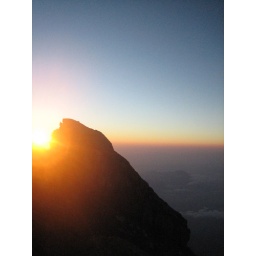
Sunrising on the pacific ocean from holy mountain (3300m)...the most beautiful thing I've ever seen in my life...